Diffusive gradients in thin films

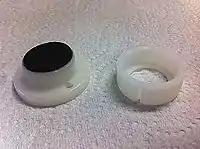
A photo of a disassembled DGT device, showing piston and cap. The device in this picture has been fitted with activated carbon for assimilating gold and/or bisphenols.

The most commonly used DGT device is a plastic "piston-type" probe, and comprises a cylindrical polycarbonate base and a tight-fitting, circular cap with an opening (DGT window). A binding gel, diffusive gel (typically a polyacrylamide hydrogel) and filter membrane are stacked onto the base, and the cap is used to seal the gel and filter layers inside Dimensions of the gel layers vary depending on features of the environment, such as the flow rate of water being sampled; an example is an approximately 2 cm device diameter containing a 1mm gel layer. Other commonly used probe configurations include those for deploying in sediments (to measure solute mobilisation with depth) and in planar form for measuring solute dynamics in the plant rhizosphere.